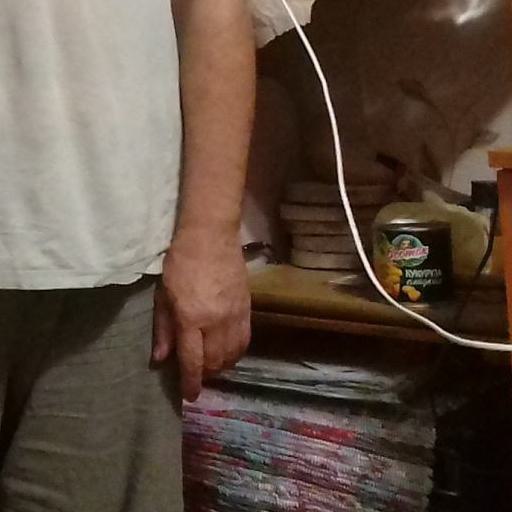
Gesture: no_gesture